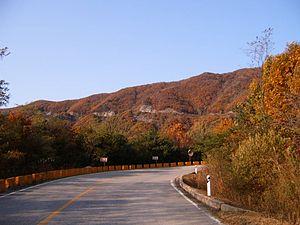
Le district de Yanggu est un district de la province du Gangwon, en Corée du Sud. Il est situé dans les monts Taebaek à la frontière avec la Corée du Nord. Bien qu'il soit éloigné des grands centres urbains et qu'il se dépeuple, ce district s'enorgueillit d'être au centre géographique de la péninsule coréenne.